Edward B. Bunn

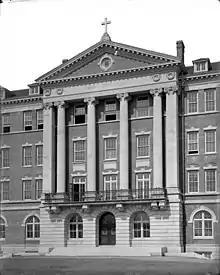
Facade of St. Andrew-on-Hudson

Edward Bernard Bunn was born on March 15, 1896, in Baltimore, Maryland to Sebastian Philip and Filomena Philip "née" Fortmann. He attended Loyola College in Maryland, where he received a Bachelor of Arts in 1917, and was inducted into the Phi Beta Kappa honor society. He then entered the Society of Jesus in 1919. He proceeded to the Jesuit novitiate of St. Andrew-on-Hudson in New York, where he earned a Master of Arts in English, in 1921.